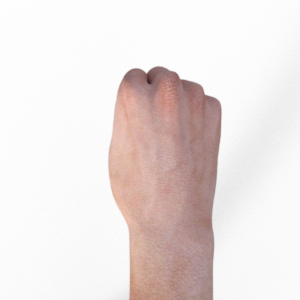
Label: rock